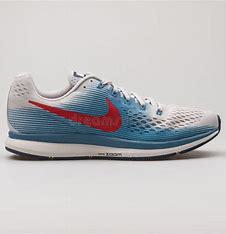
Brand: Nike
Model: Air Zoom Pegasus 34